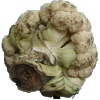
Label: cauliflower